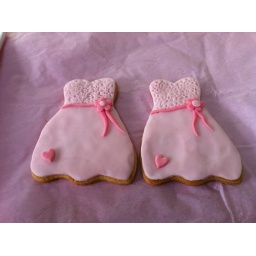
vanilla cookie covered in pink sugarpaste with pink flower and loveheart detail...